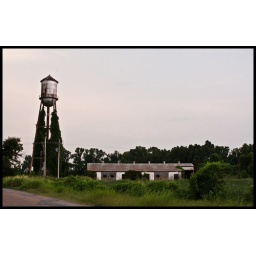
This old building and water tower are in Shreveport, Louisiana.